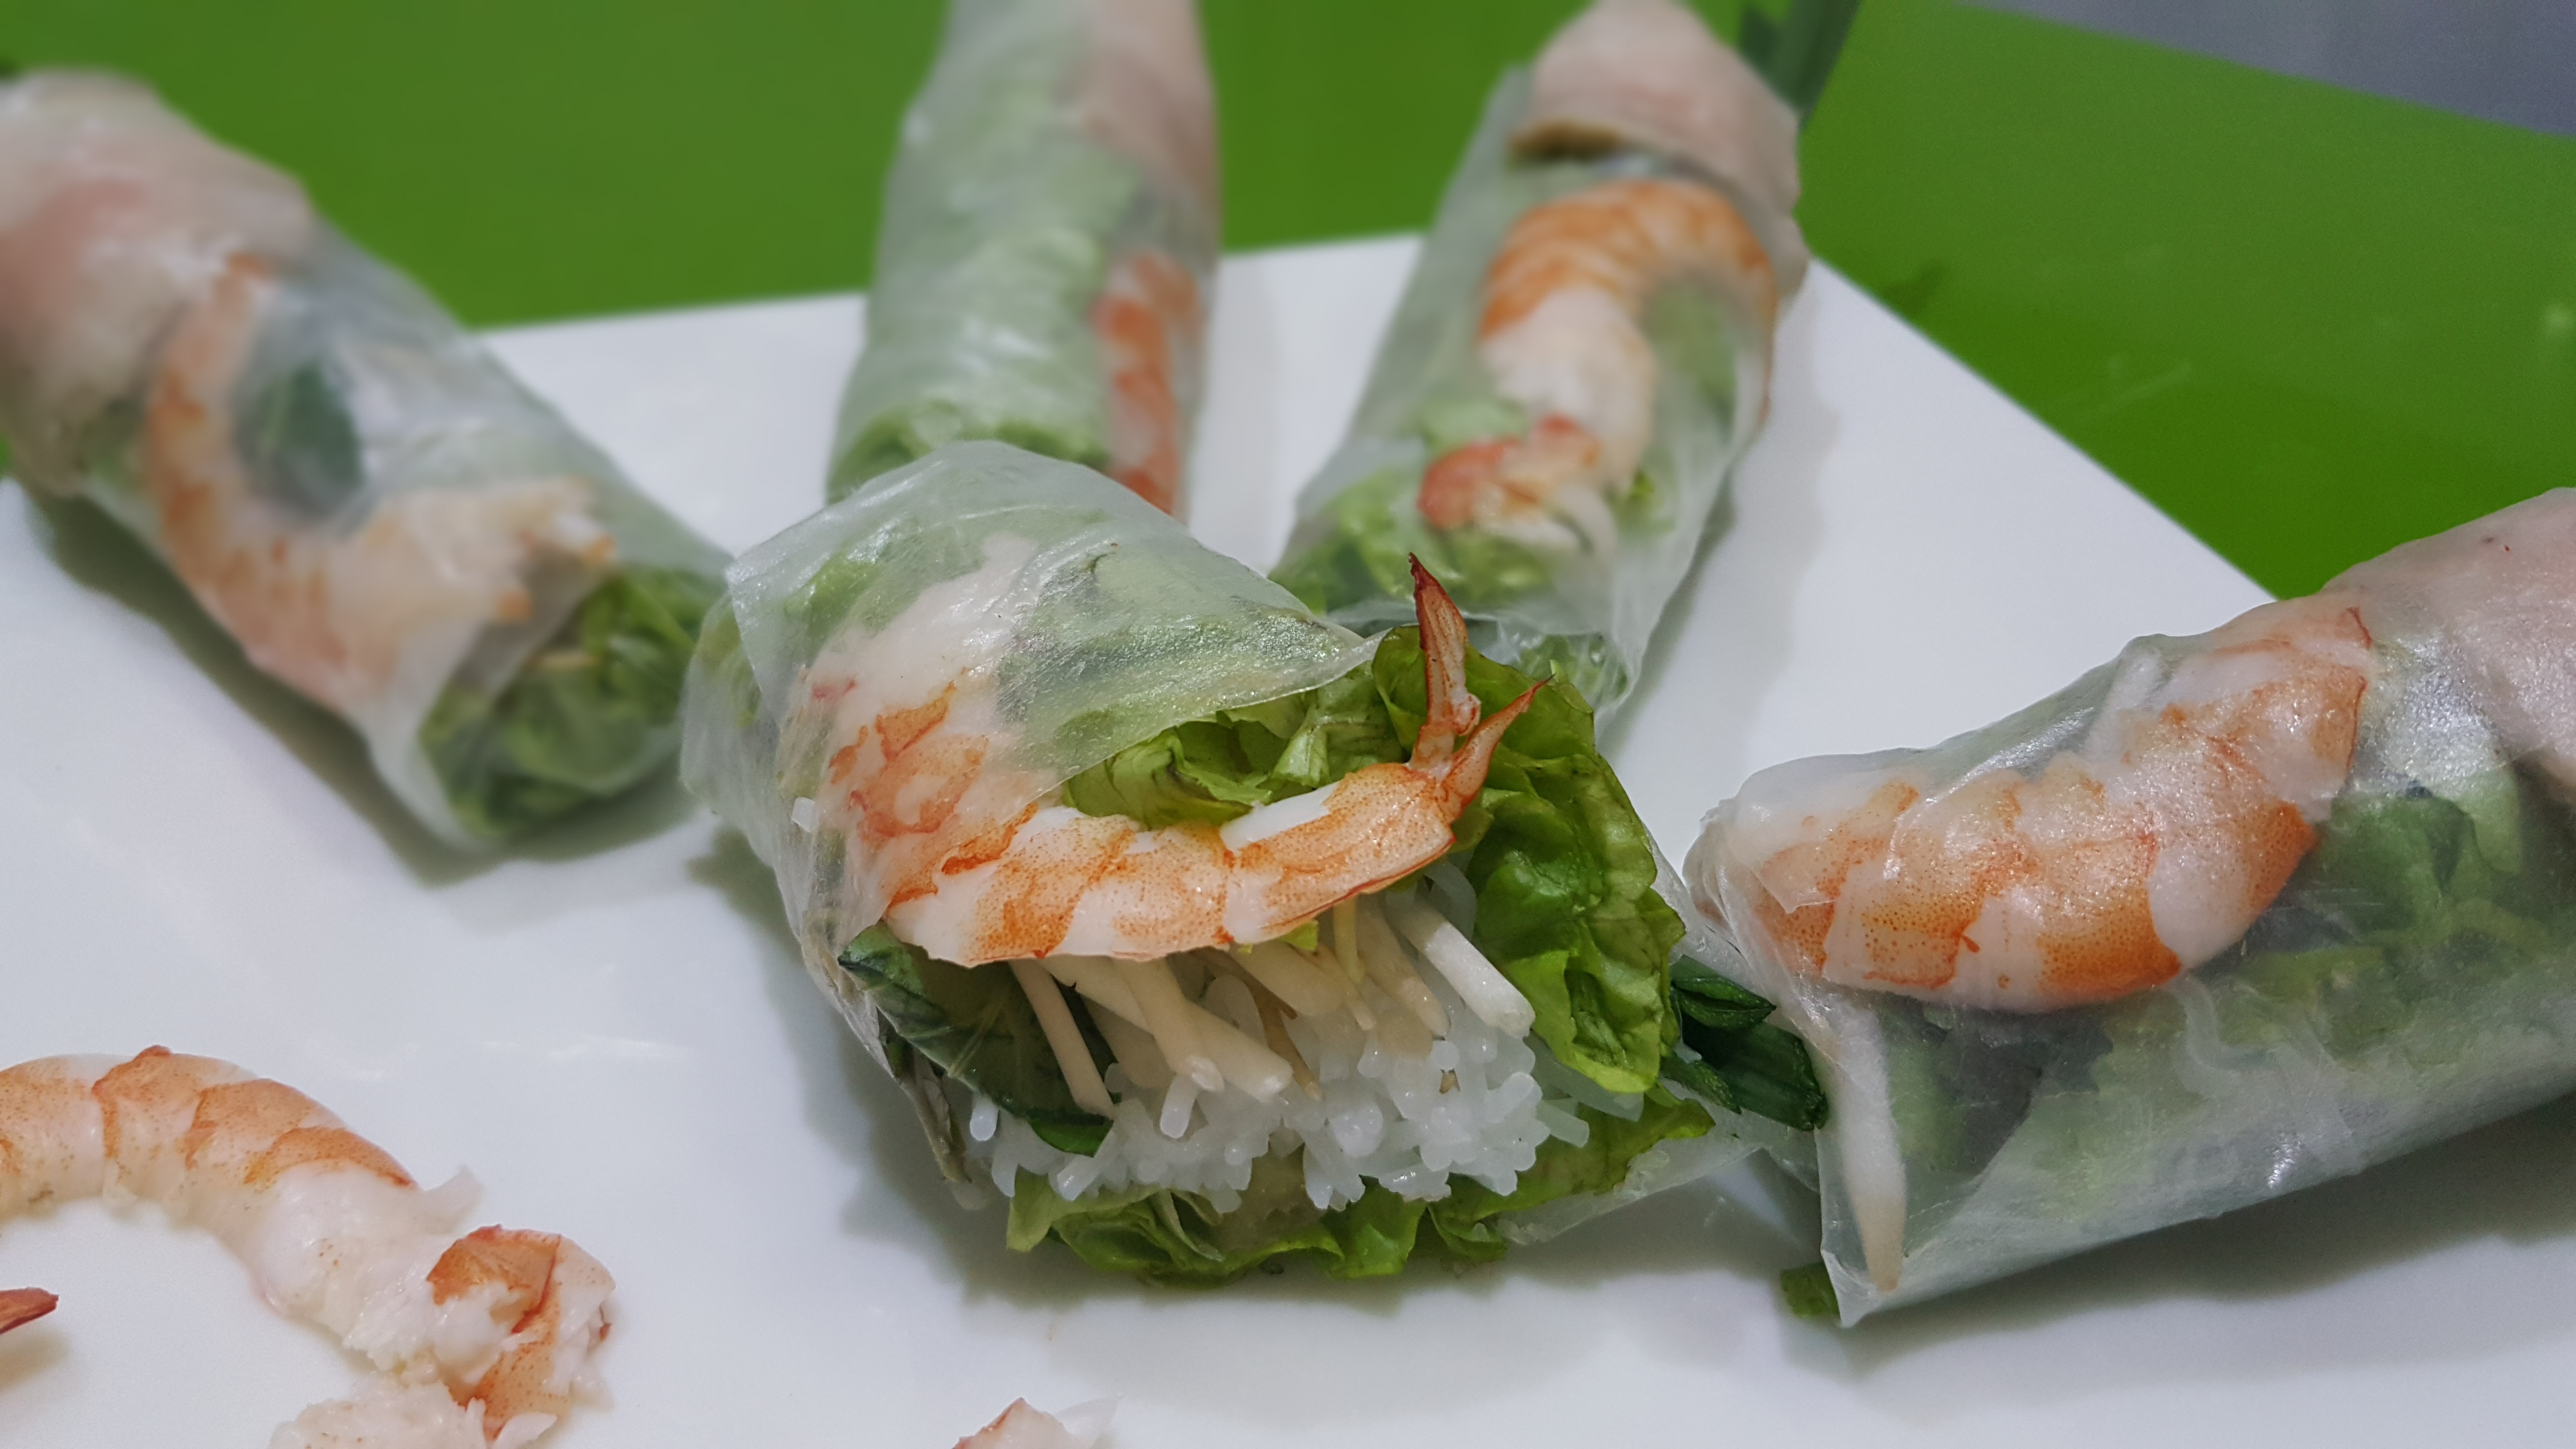
food, dish, cuisine, dim sum, asian food, spring roll, sushi, nem r n, fish, hors d oeuvre, california roll, chinese food, shrimp, southeast asian food, seafood, vietnamese food, produce